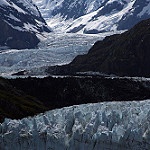
Scene: Outdoor